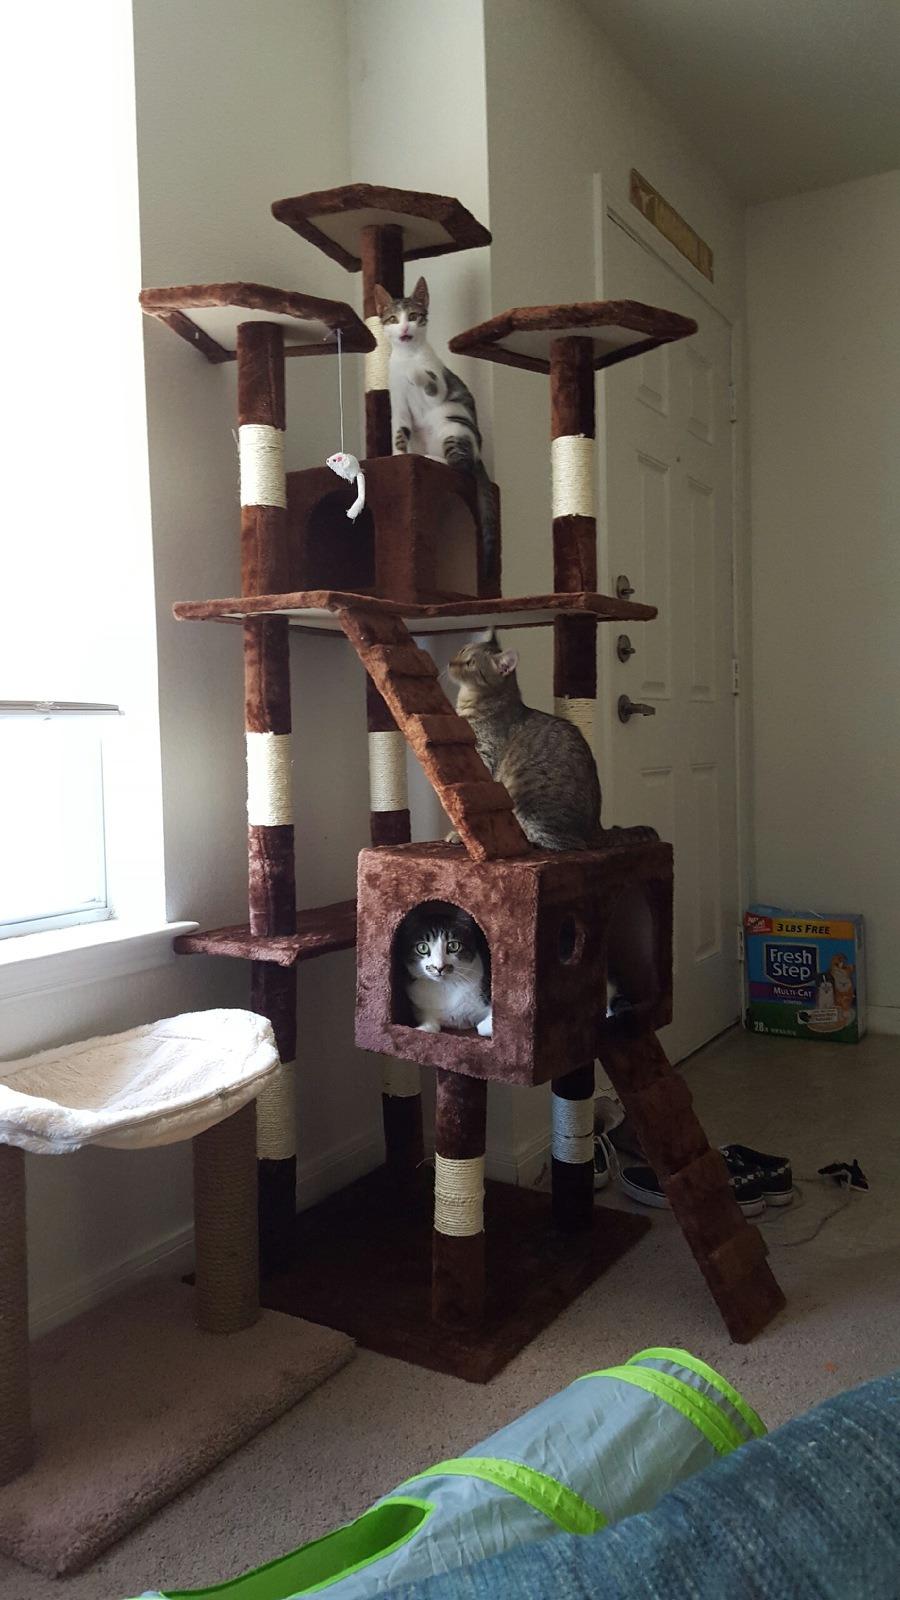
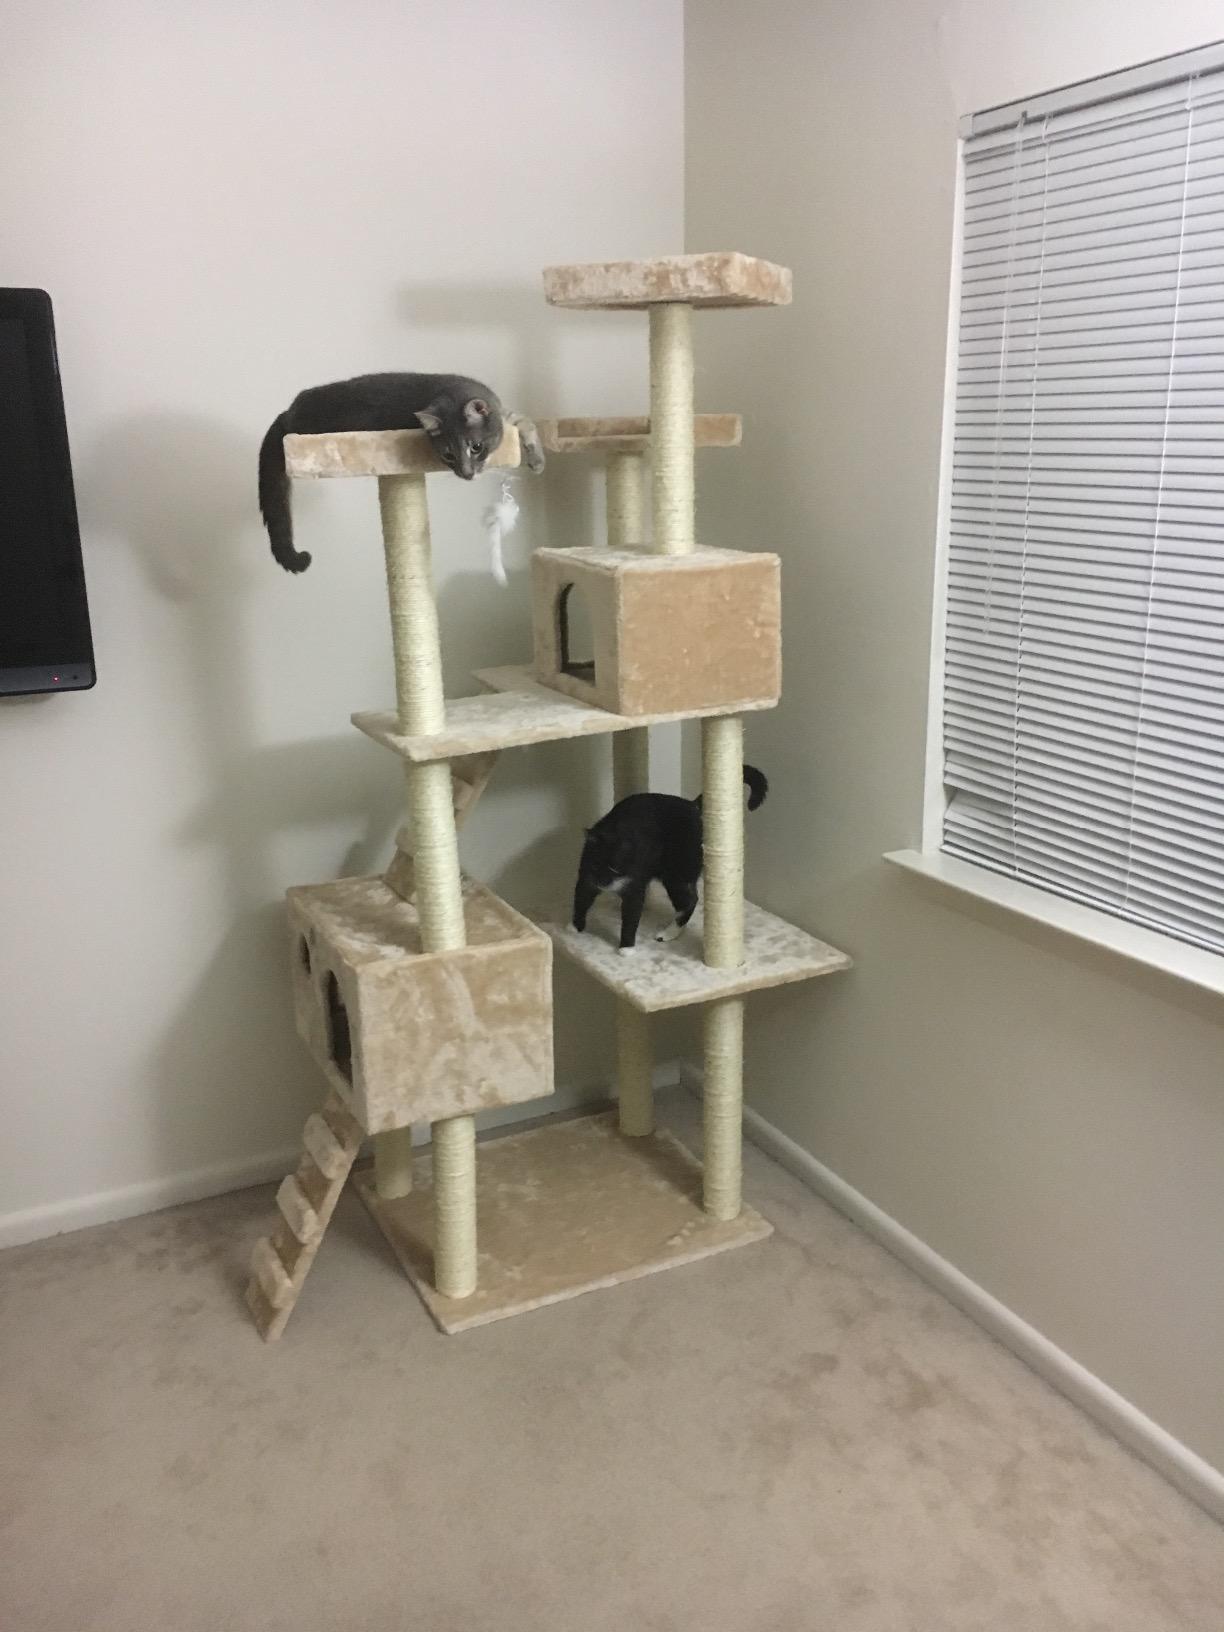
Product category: items_cat tree
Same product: no